MLW Fusion

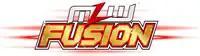
Original logo; used from 2018 to May 2020, and from November 2022 to February 2023

Major League Wrestling announced their partnership with beIN Sports on March 30, 2018, in which the network would air a weekly television series. Subsequently, MLW announced their television tapings would take place at Gilt Nightclub in Orlando, Florida. "MLW Fusion" aired on Friday nights beginning on April 20, 2018. On September 19, MLW announced a deal for the show to be streamed through FITE TV, and to air on beIN Sports in Spanish.